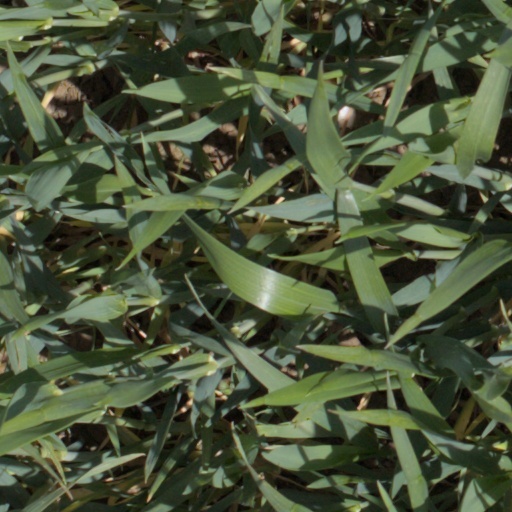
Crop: wheat